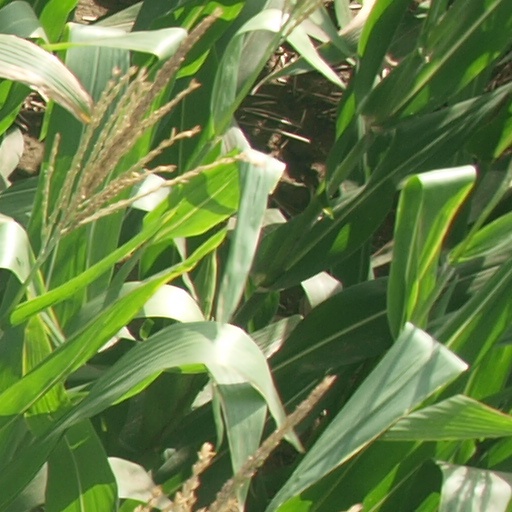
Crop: maize; corn